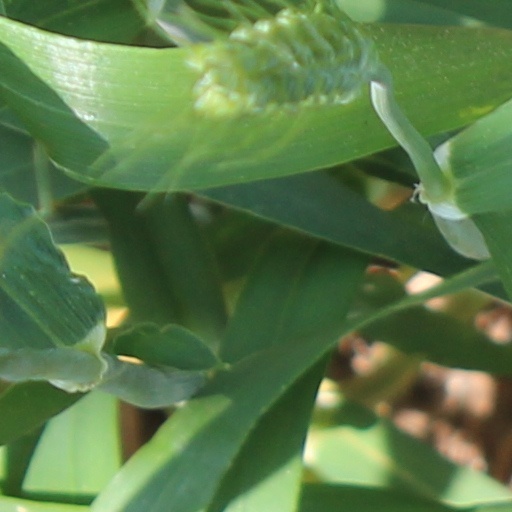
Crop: wheat